Malaysian Armed Forces

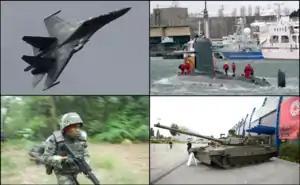
An examples of Malaysian Armed Forces main weaponry assets. Clockwise from top right: , PT-91M MBT, Malaysian Army paratrooper with M4A1, and Su-30MKM fighter aircraft.

Malaysian defence requirements are assigned to the Malaysian Armed Forces (Angkatan Tentera Malaysia – ATM). The armed forces has three branches, the Malaysian Army (Tentera Darat Malaysia – TDM), Royal Malaysian Navy (Tentera Laut Diraja Malaysia – TLDM) and the Royal Malaysian Air Force (Tentera Udara Diraja Malaysia – TUDM). Malaysia does not have conscription, and the required minimum age for voluntary military service is 18.